Mirna (Sava)

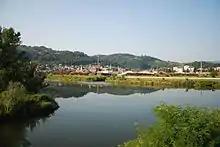
The confluence of the Mirna and the Sava at Sevnica

The Mirna is a river in southeastern Slovenia. The river is a right tributary of the Sava River in the province of Lower Carniola. It is long, starts below the settlement of Velika Preska, flows through the Mirna Valley and joins the Sava at Dolenji Boštanj, opposite Sevnica.